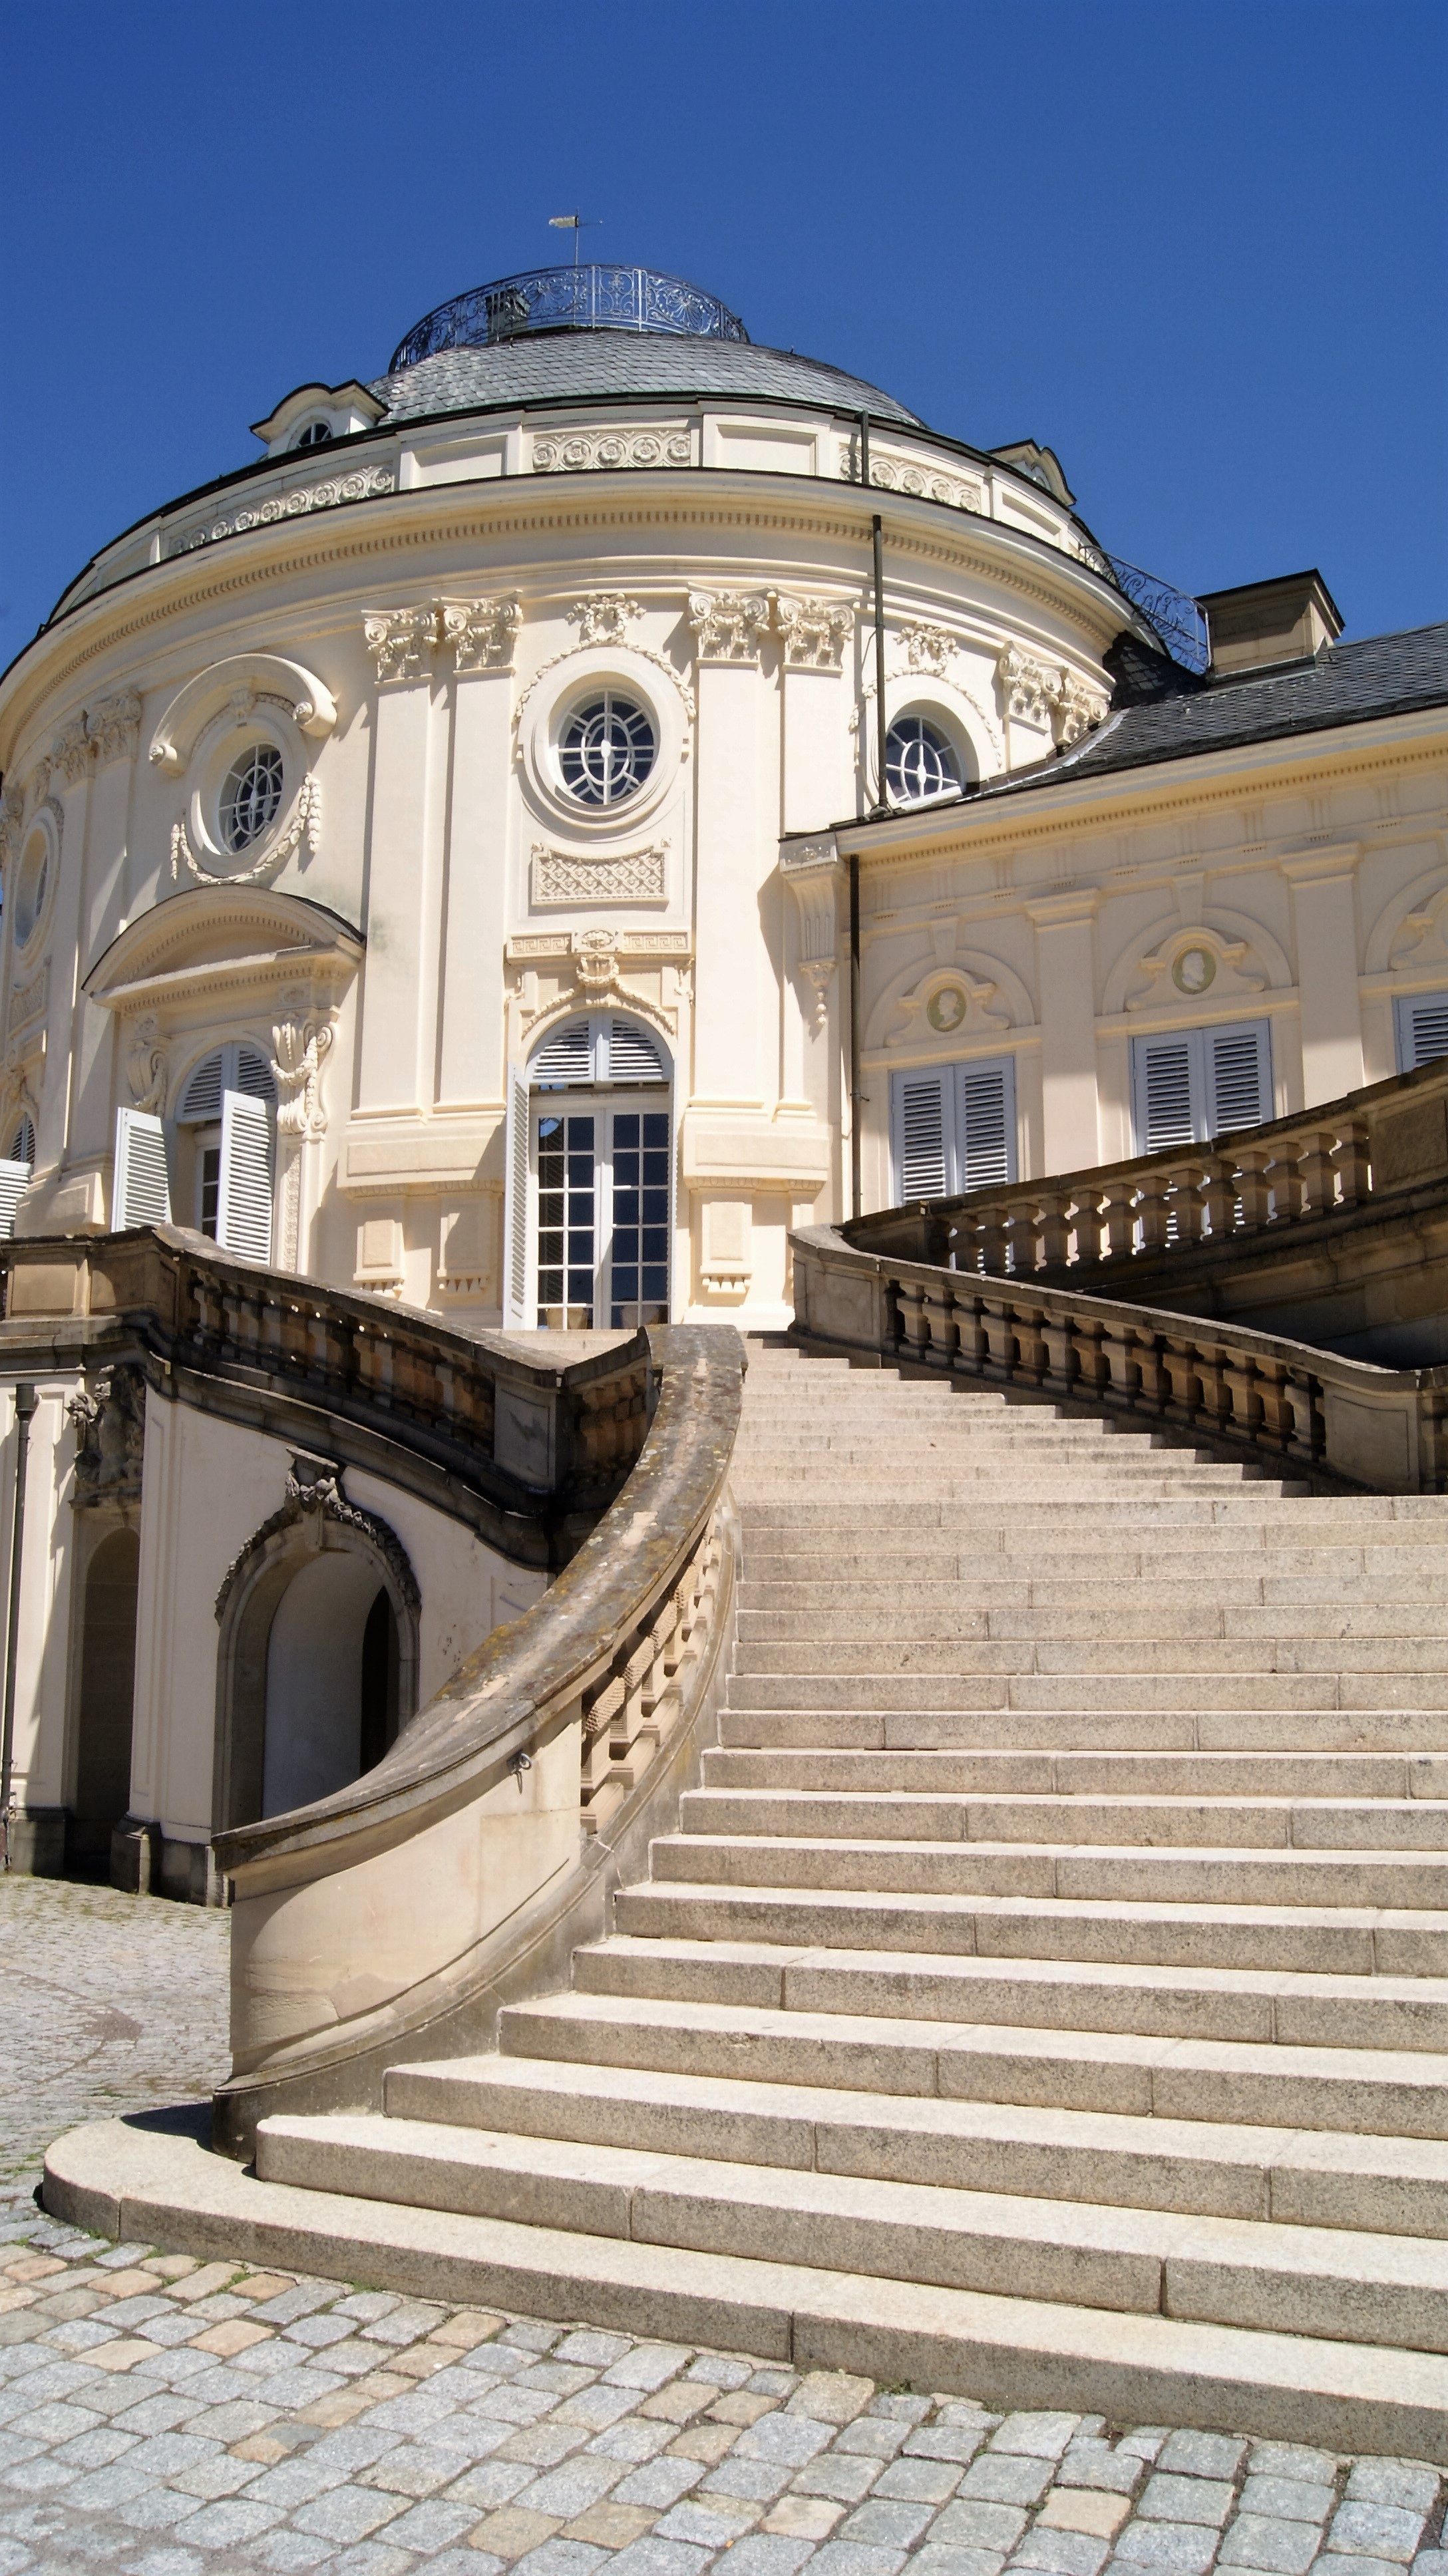
architecture, walkway, solitude, tourist, sight, castle, landmark, facade, tourism, germany, history, european, baroque, stuttgart, ancient history